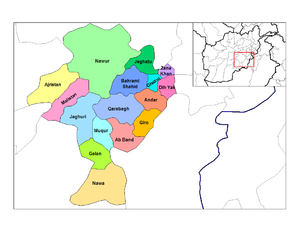
Les provinces d'Afghanistan sont divisés en Wolaswalei ou districts.